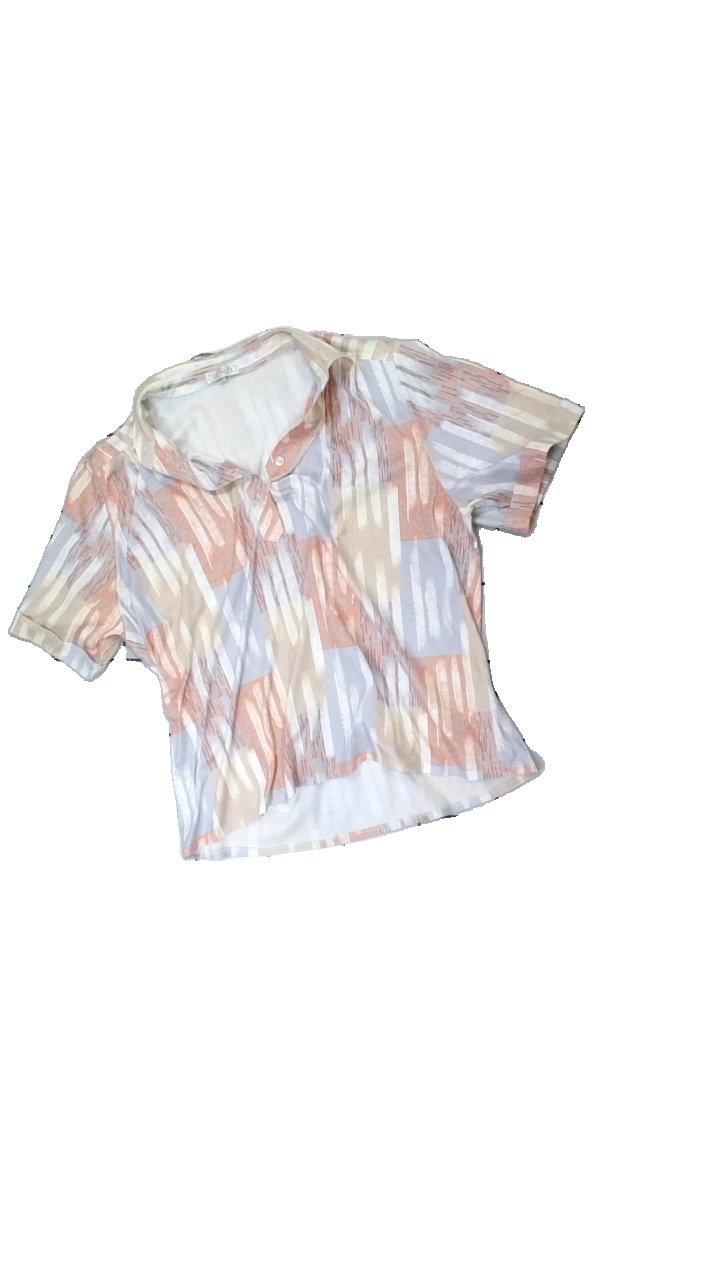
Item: Top (Ladies)
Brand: Ted Nicol
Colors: Beige, Yellow, Red
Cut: Regular
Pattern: Other
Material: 100% poly
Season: All
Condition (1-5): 4
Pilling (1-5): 4
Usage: Reuse
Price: <50